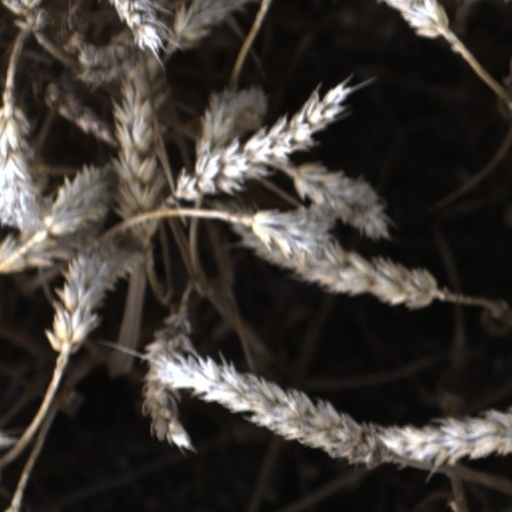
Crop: wheat